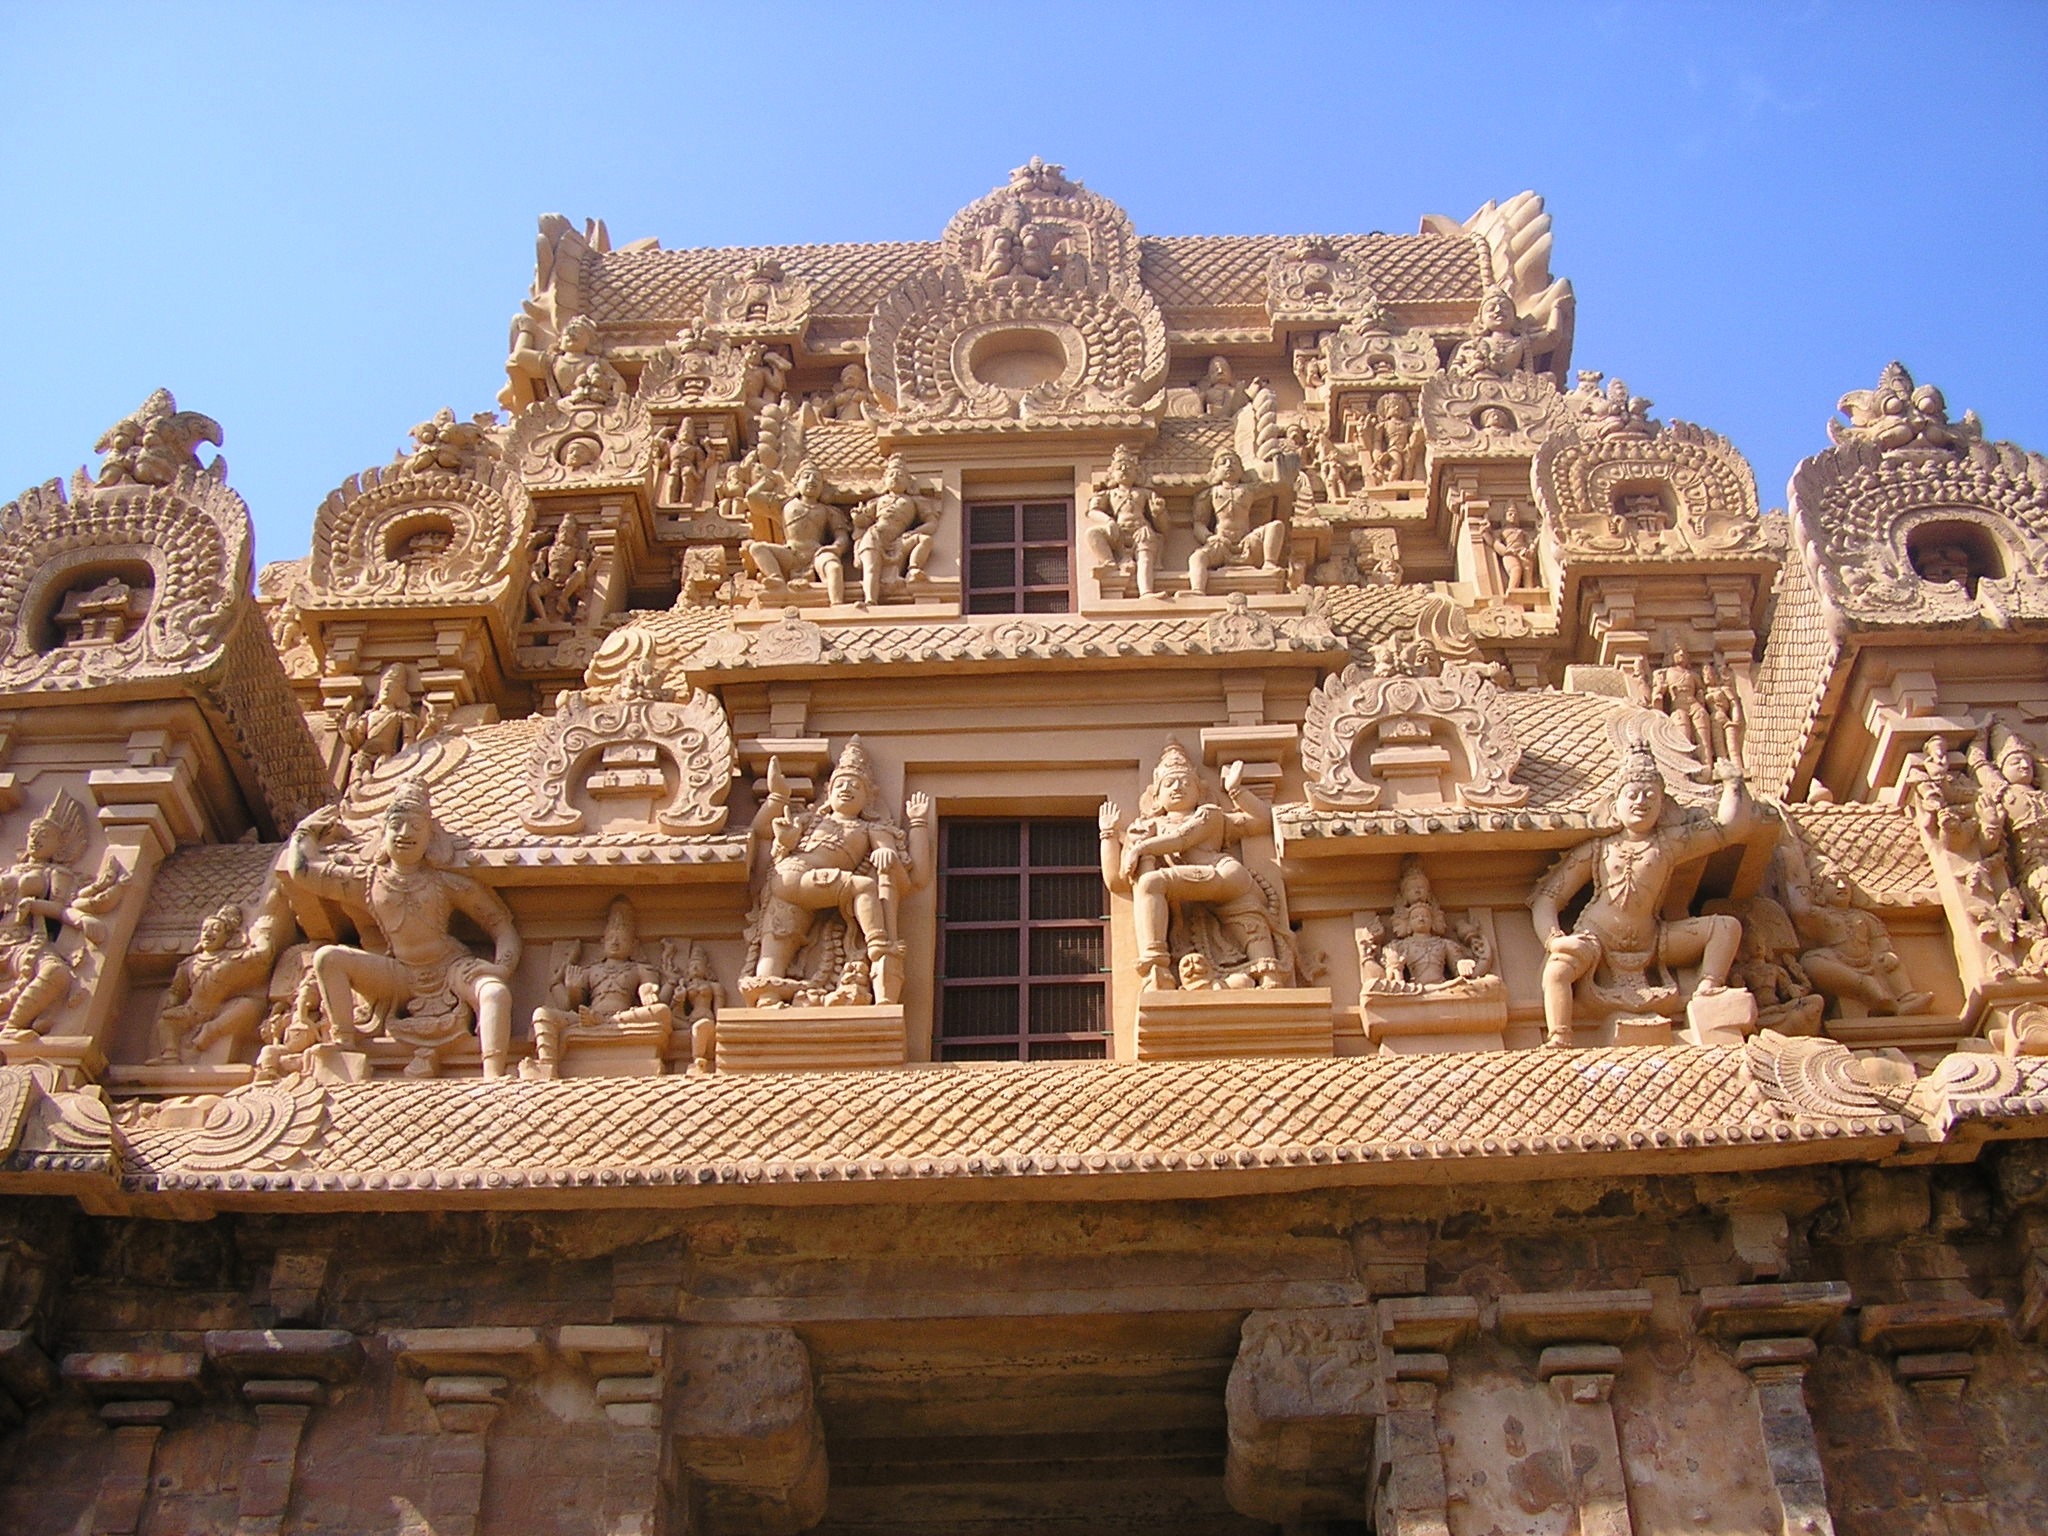
architecture, building, palace, place of worship, southern, temple, ruins, heritage, unesco, india, tamilnadu, dynasty, monuments, archaeological site, unesco world heritage site, hindu temple, historic site, ancient history, gopuram, dravidian, thanjavur, brihadeeswara, chola